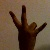
The image shows a hand gesture representing the number 7 in Indian Sign Language.